Unryū Kyūkichi

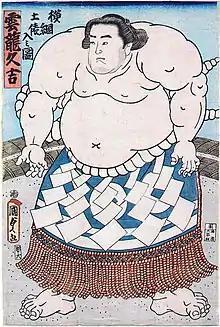
Woodblock print of Unryū by Utagawa Kunisada II, 1864

was a Japanese sumo wrestler from Yanagawa, Chikugo Province. He was the sport's 10th "yokozuna". Although the name of the style of the "yokozuna" 's in-ring ceremony is named after him, the fact that he himself practiced this style is highly debated.